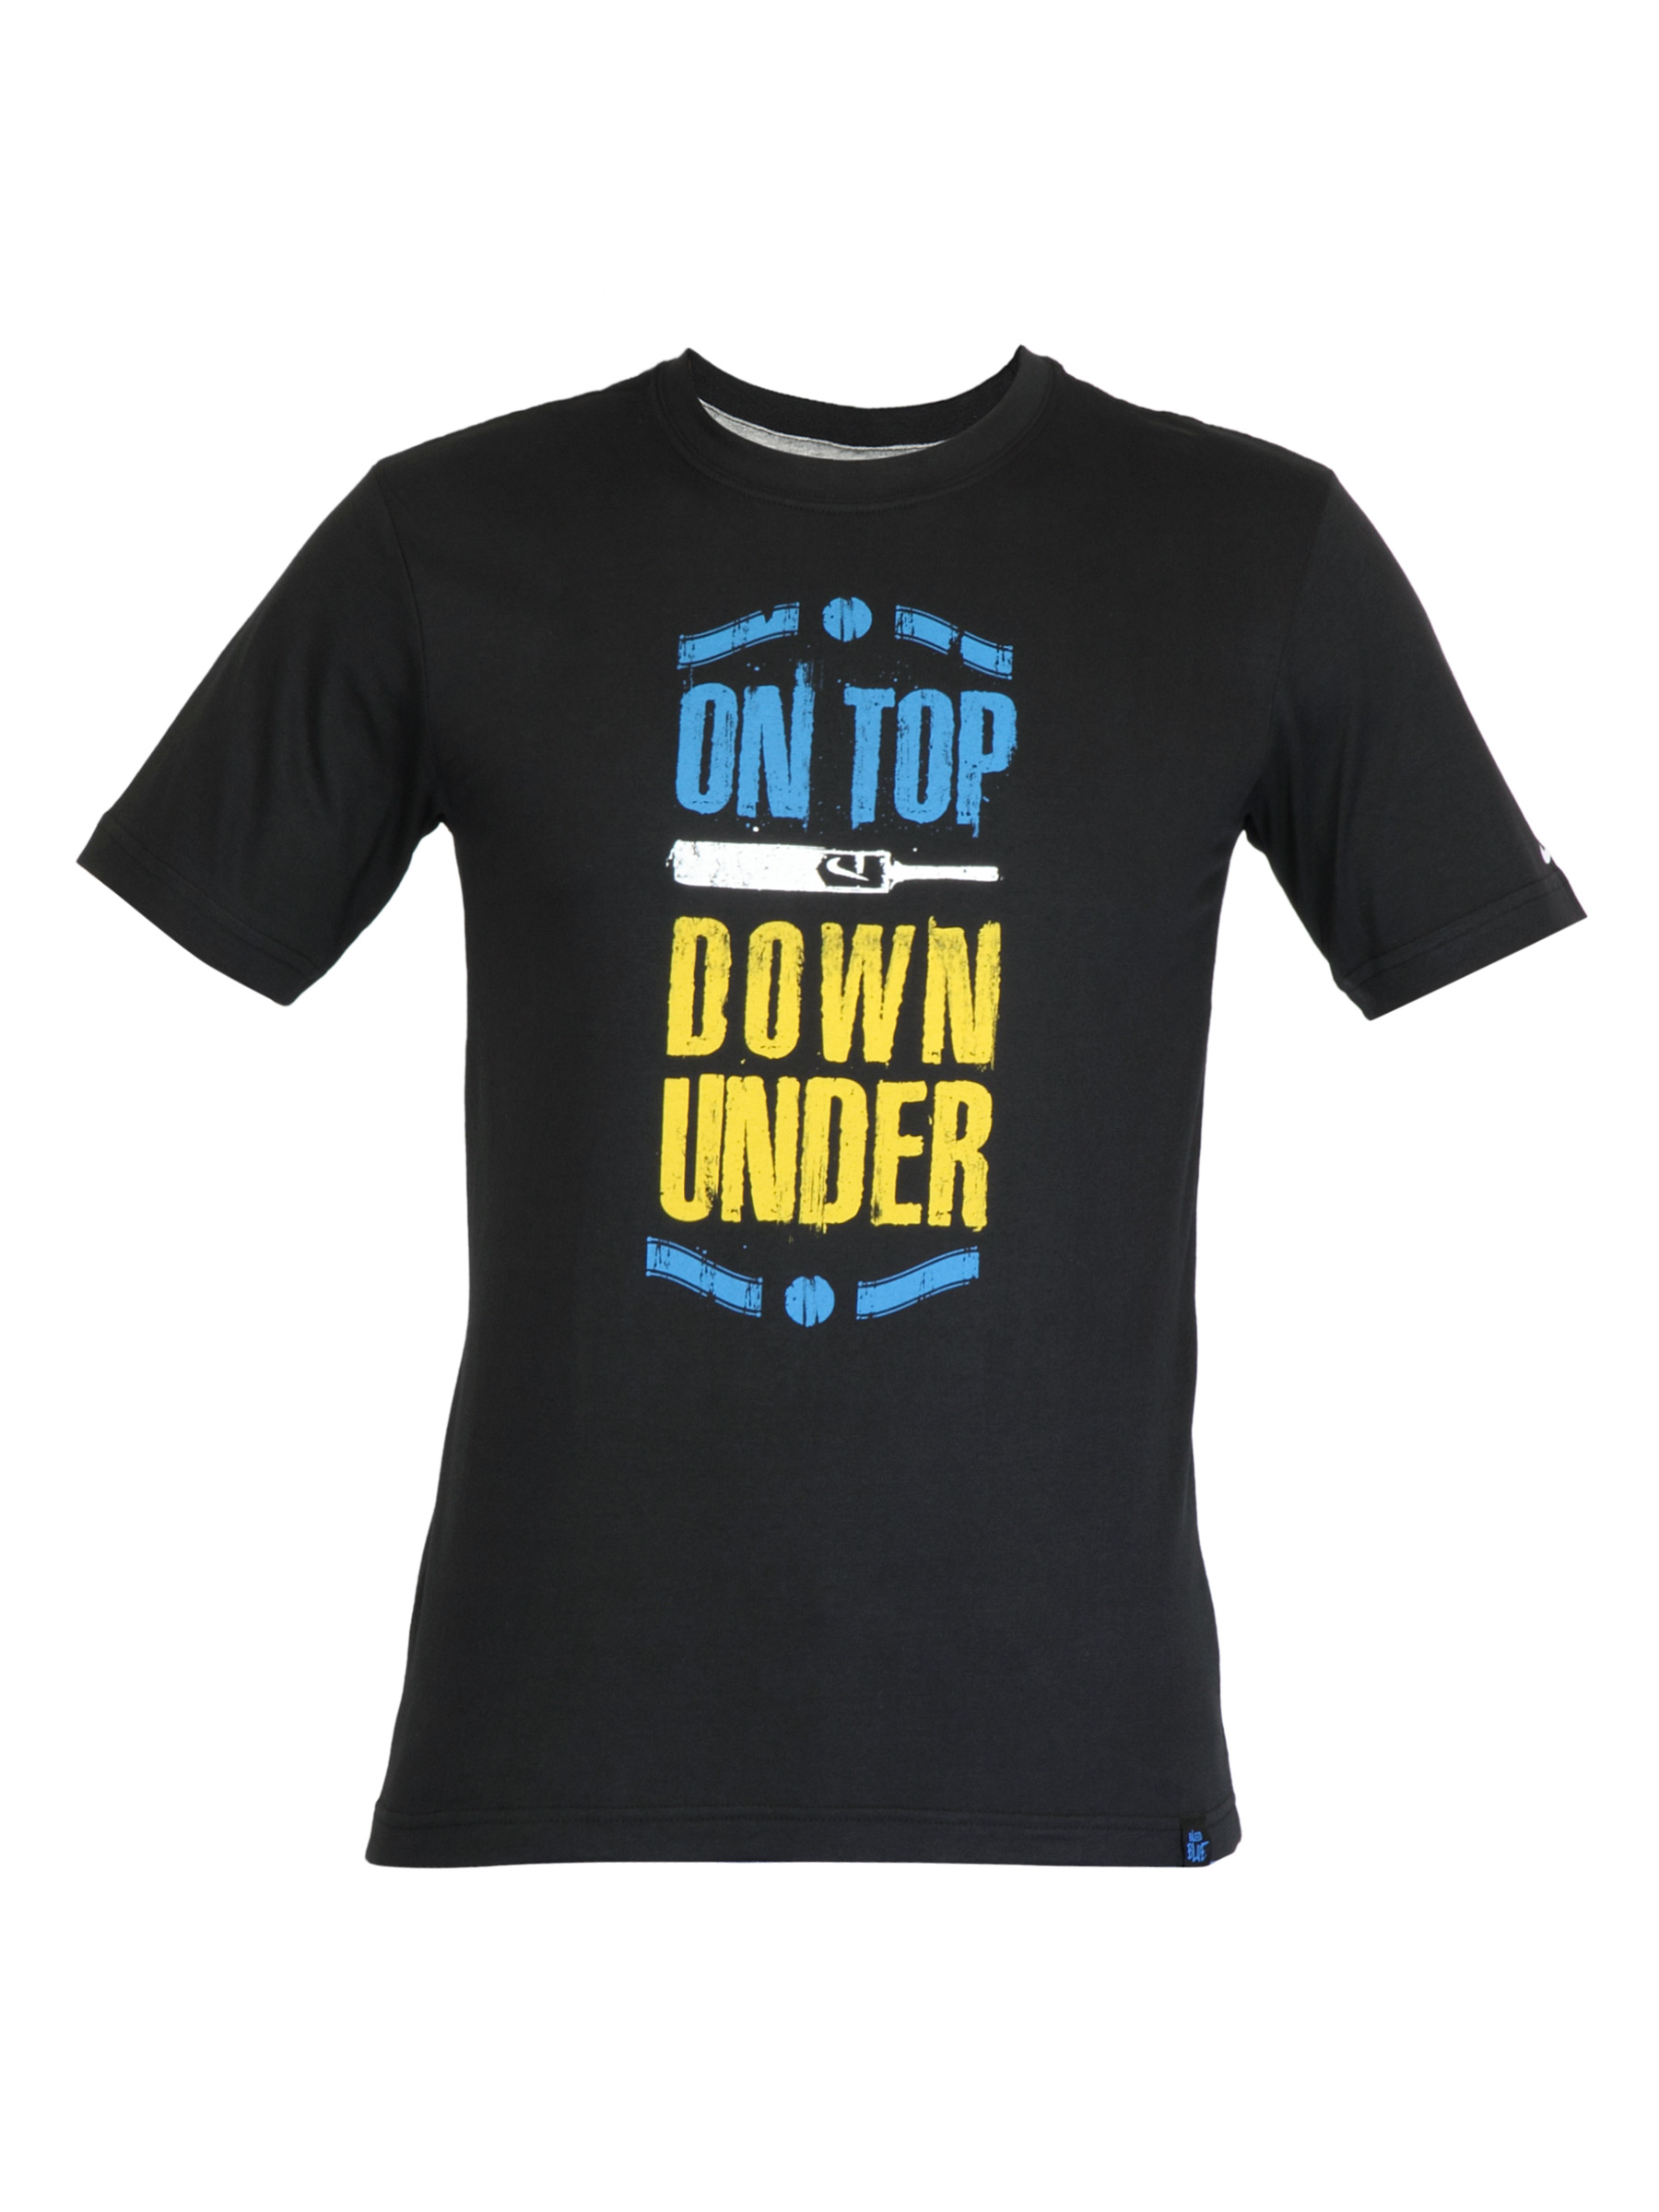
Nike Men Black T-shirt
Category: Apparel / Topwear / Tshirts
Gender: Men
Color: Black
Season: Summer 2012
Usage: Sports